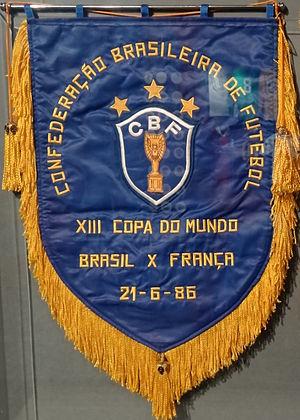
Cette liste présente les matchs de l'équipe de France de football par adversaire rencontré depuis son premier match contre l'équipe de Belgique le 1ᵉʳ mai 1904. Au 17 novembre 2019, la France a rencontré 84 adversaires.
Quart de finale de la Coupe du monde de football 1986, cette rencontre entre la France et le Brésil s'est déroulée le 21 juin 1986 au stade Jalisco de Guadalajara devant près de 65 000 spectateurs.